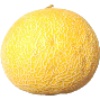
Label: Cantaloupe 1